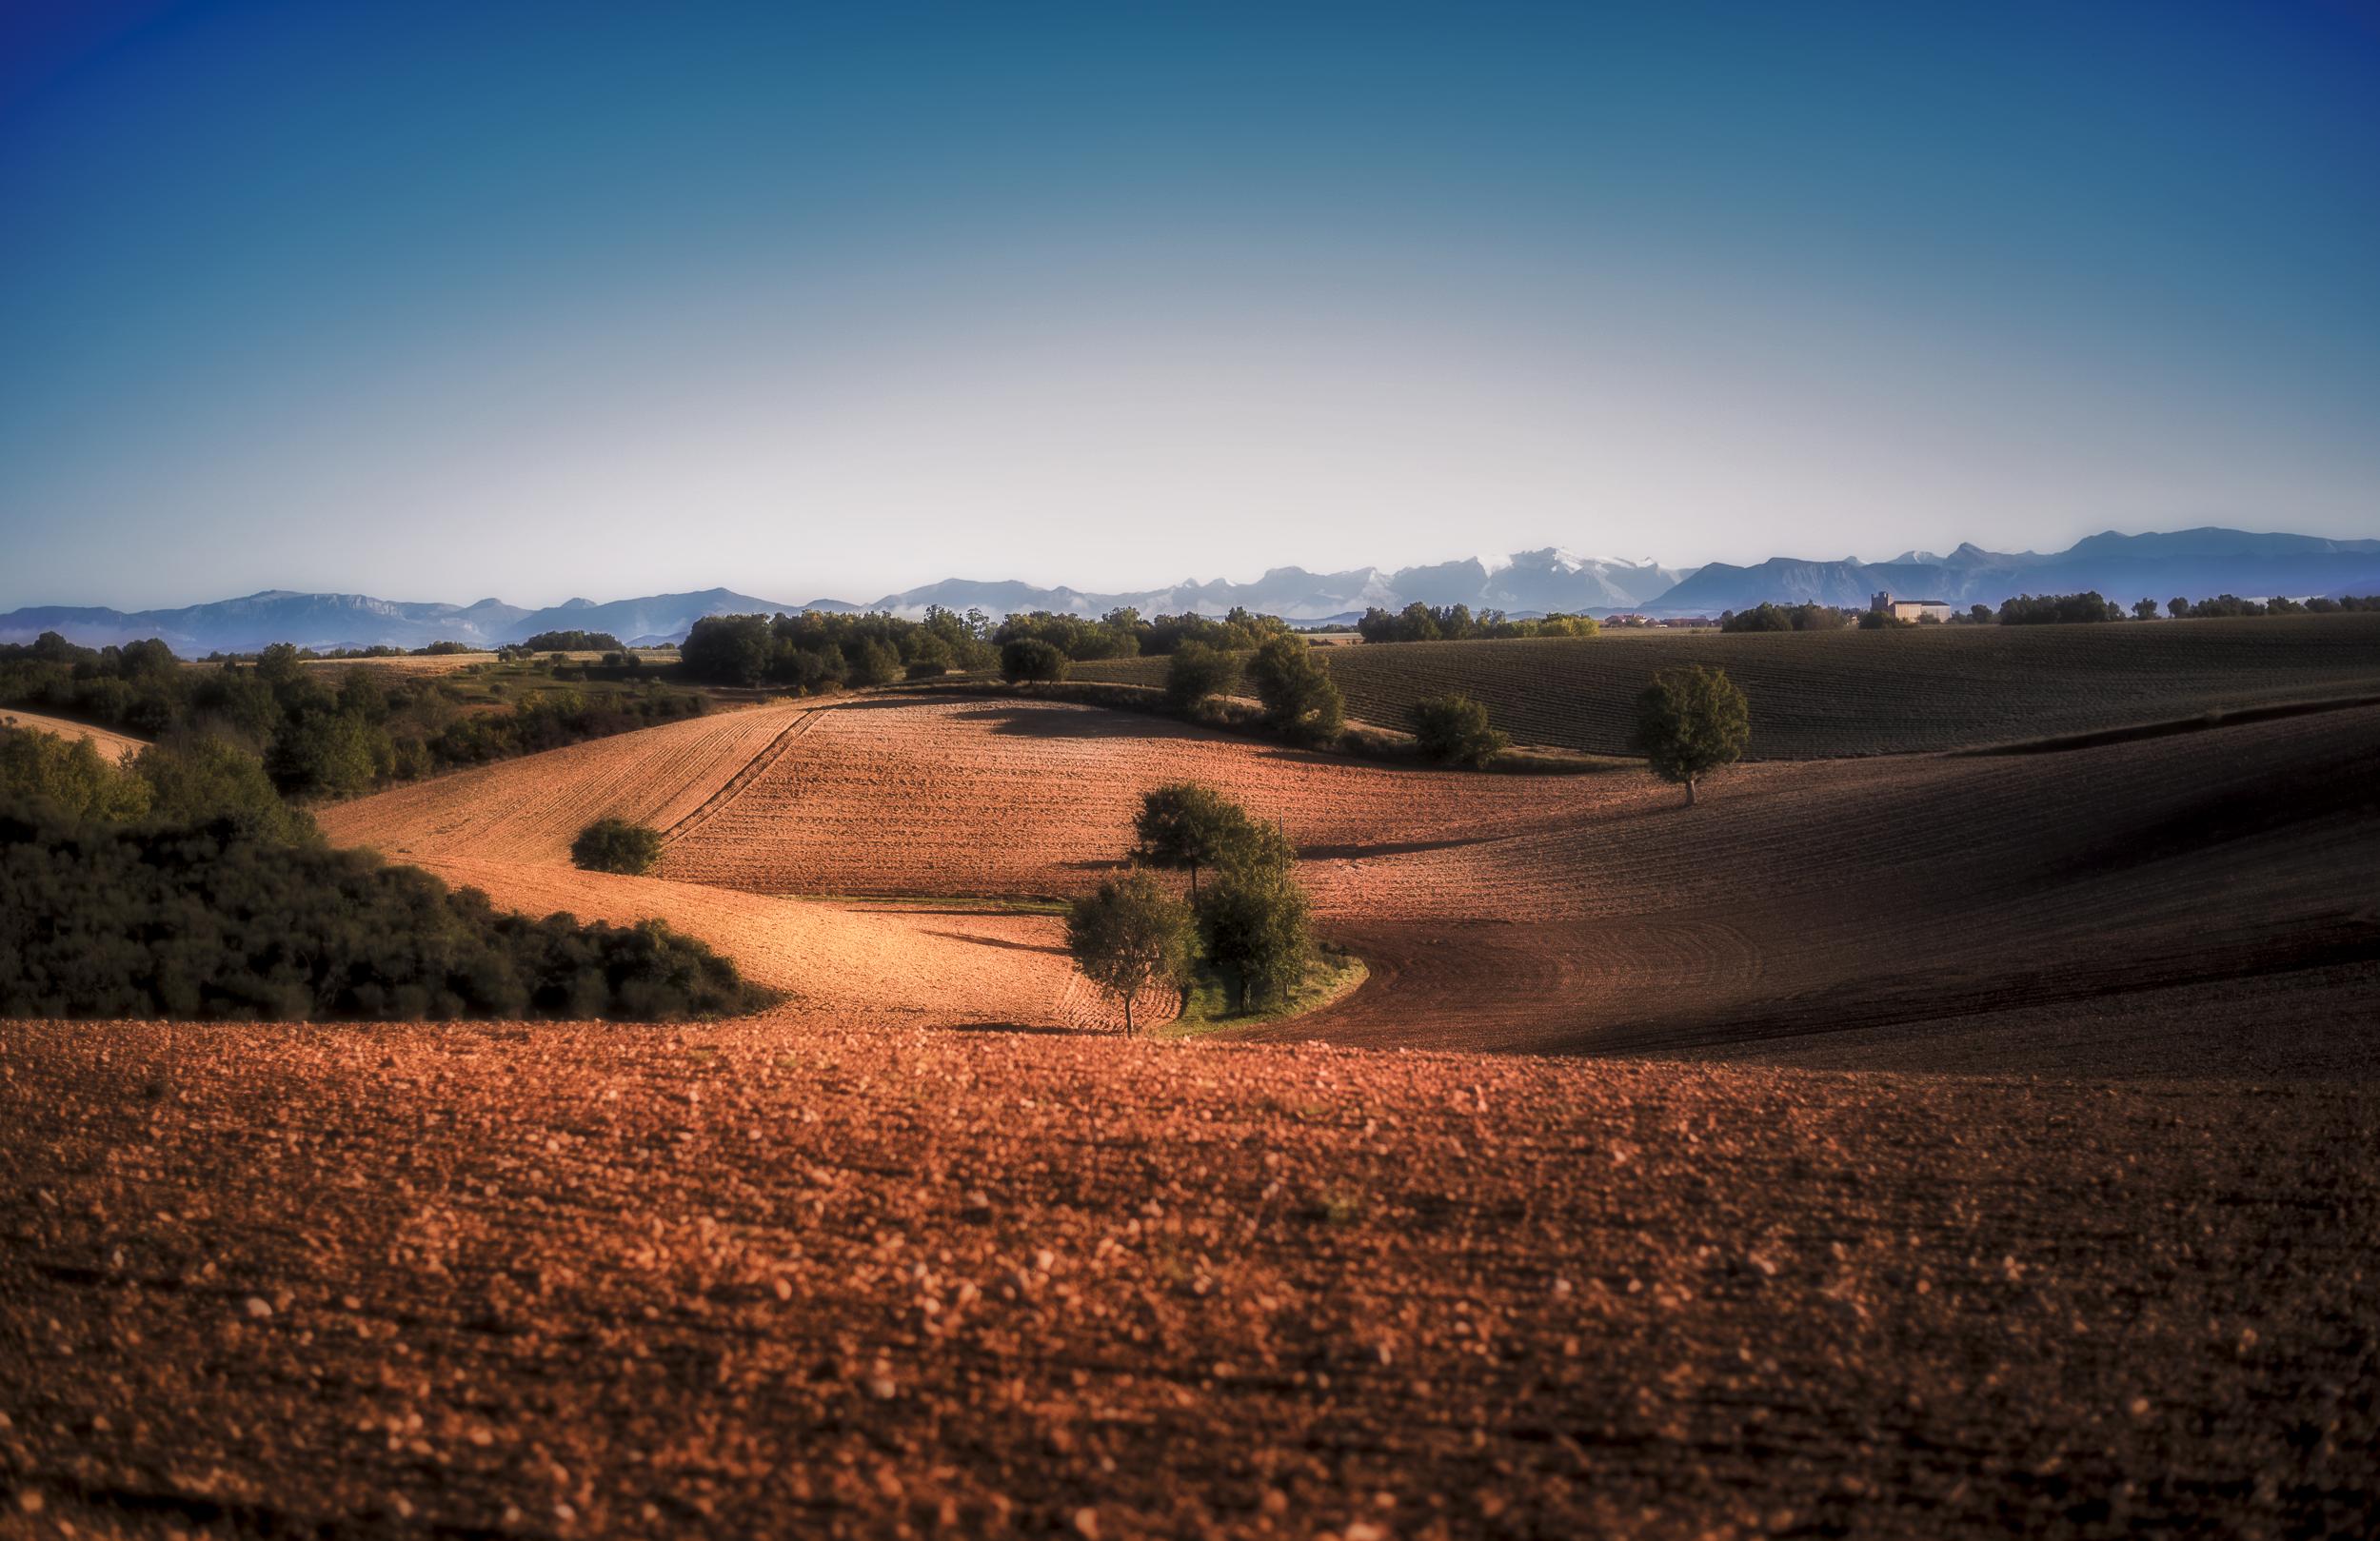
landscape, nature, grass, horizon, mountain, cloud, sky, sunrise, sunset, field, photography, prairie, sunlight, morning, hill, desert, dawn, dusk, france, europe, evening, scenery, soil, nikon, agriculture, plain, paysage, grassland, plateau, provence, montagne, srnit, paisible, culture, scene, champs, nikkor, quiet, collines, tranquilit, calme, curuyann, serein, verdon, nikond750, rgion, typique, paeceful, alpesdehauteprovence, valensole, riez, caravane, raphal, steppe, rural area, meteorological phenomenon, natural environment, computer wallpaper